Connie Willis

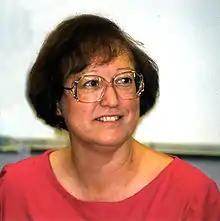
Connie Willis at Clarion West, 1998

Willis's first published story was "The Secret of Santa Titicaca" in "Worlds of Fantasy", Winter 1970 (December). At least seven stories followed (1978–81) before her debut novel, "Water Witch" by Willis and Cynthia Felice, published by Ace Books in 1982. After receiving a National Endowment for the Arts grant that year, she left her teaching job and became a full-time writer.